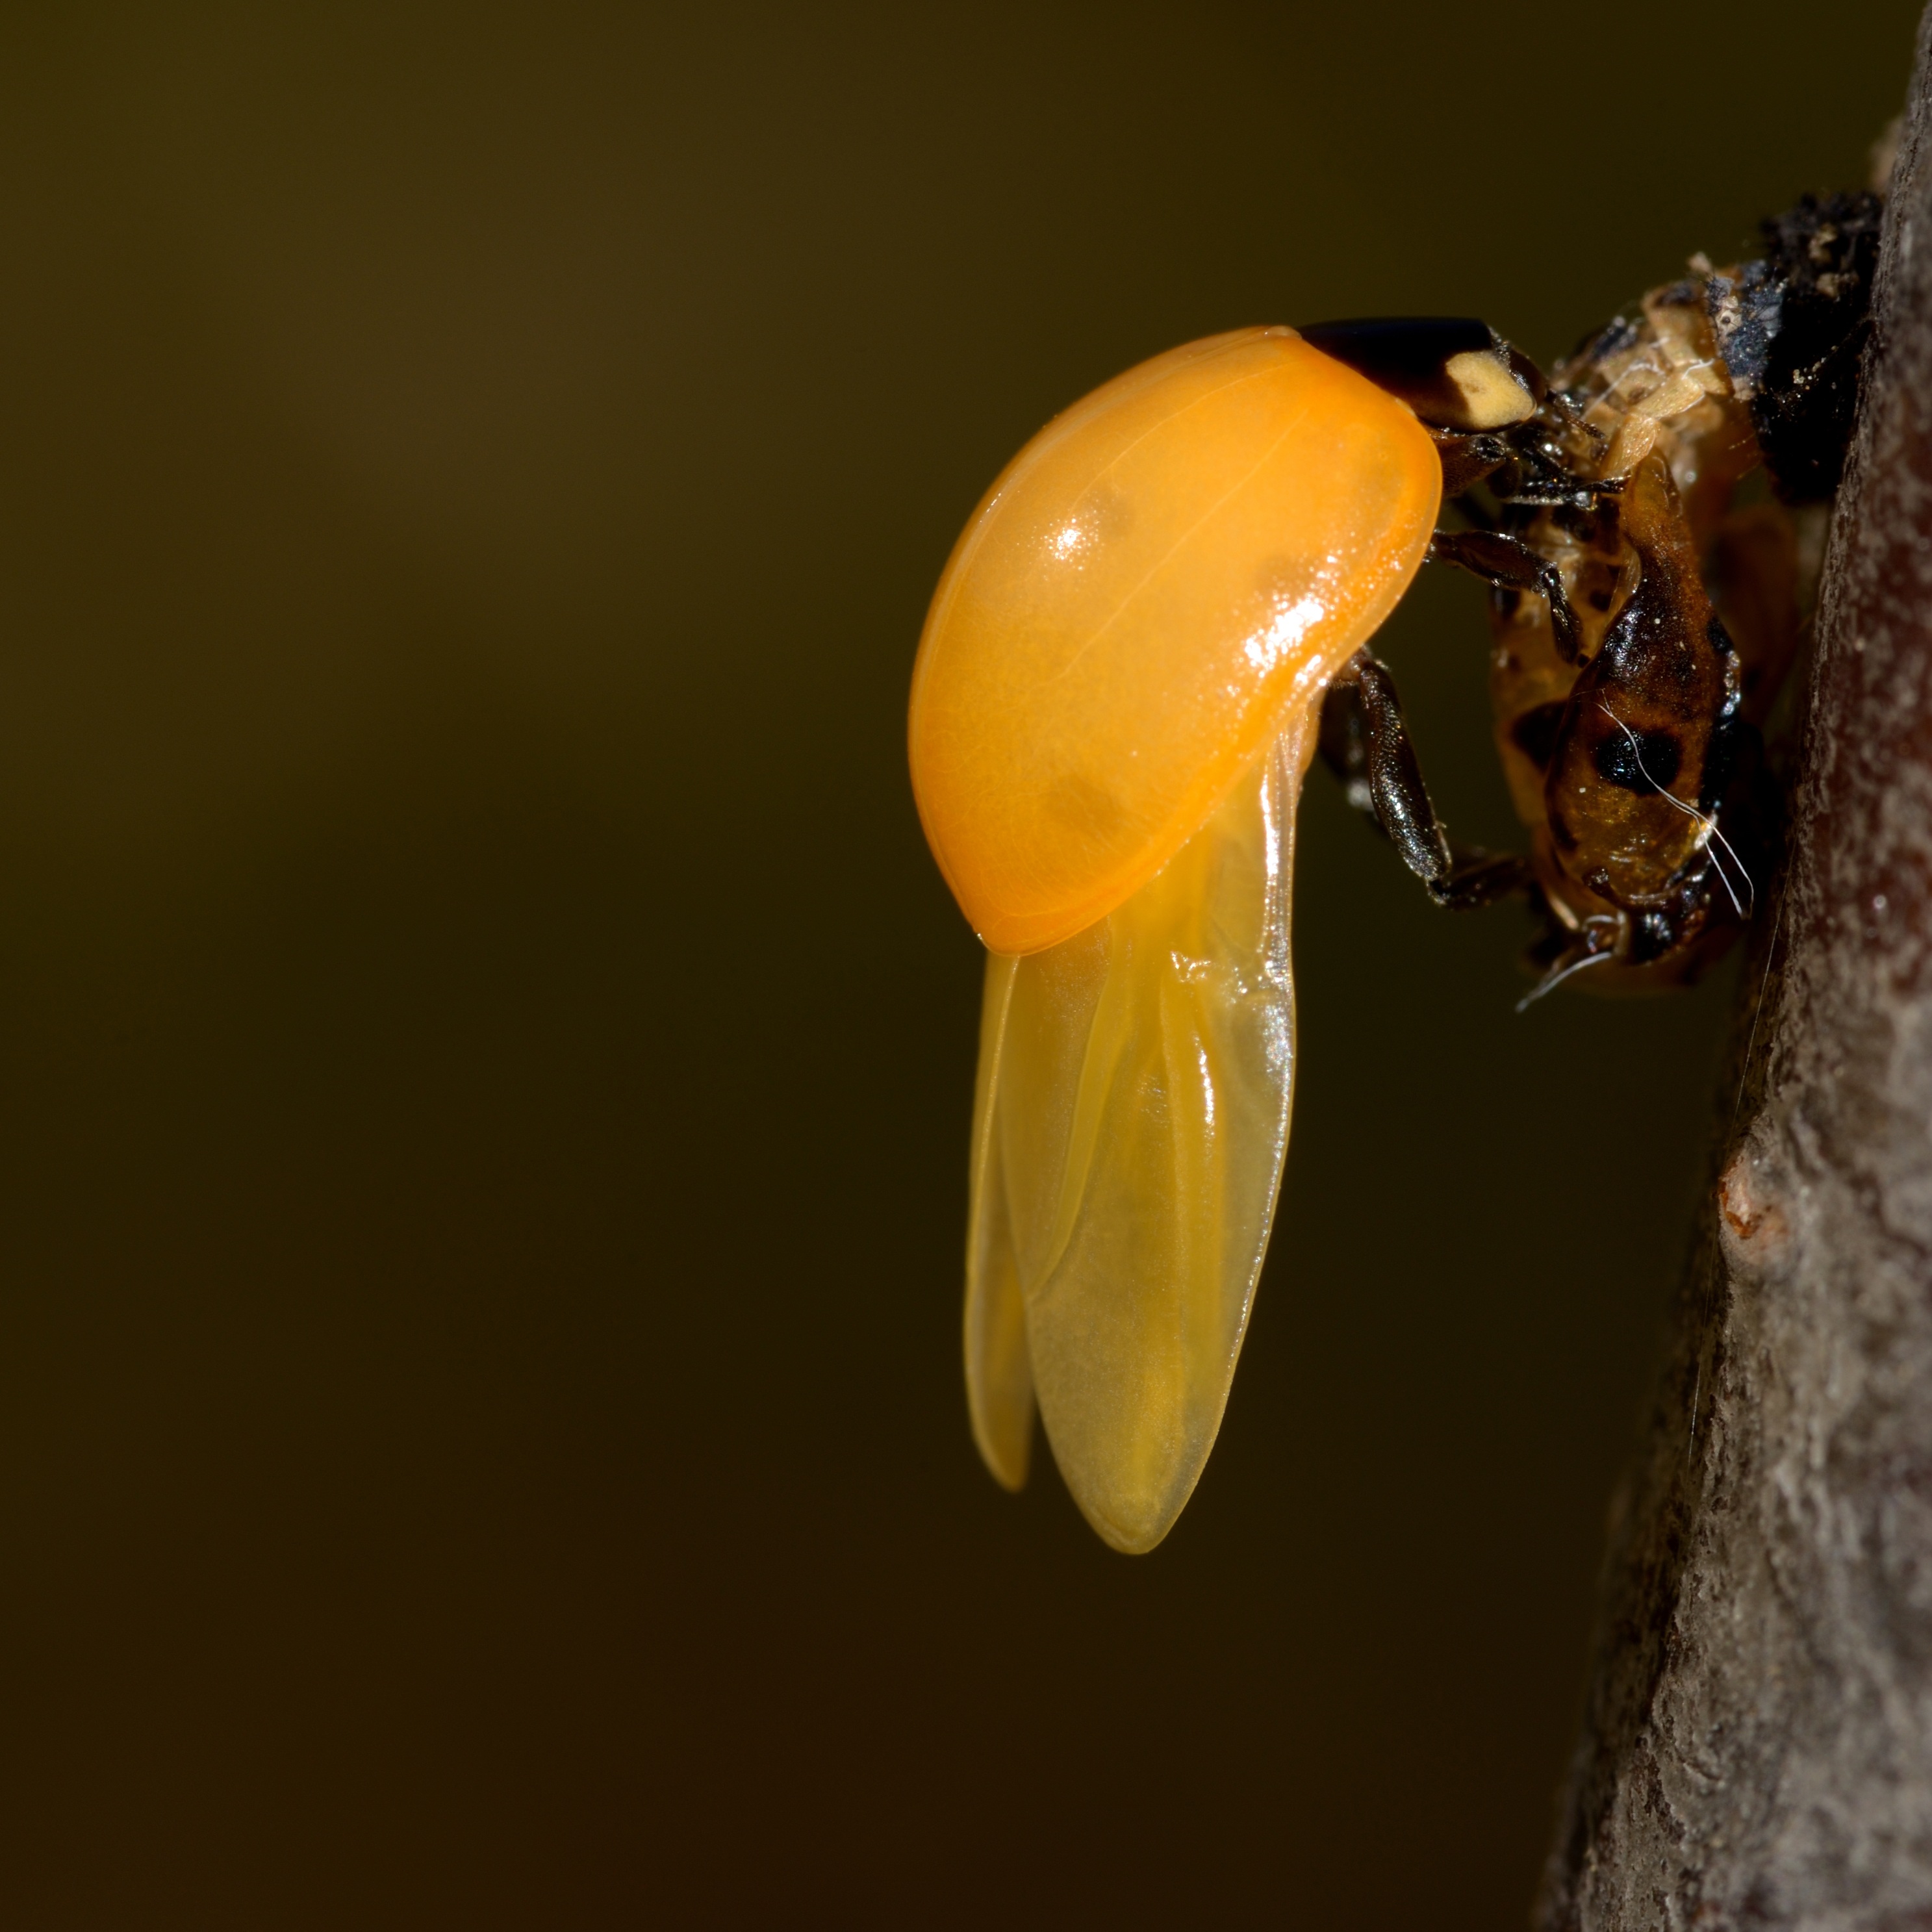
photography, flower, insect, ladybug, bug, yellow, fauna, invertebrate, close up, newborn, insects, coccinellidae, coccinella, birth, macro photography